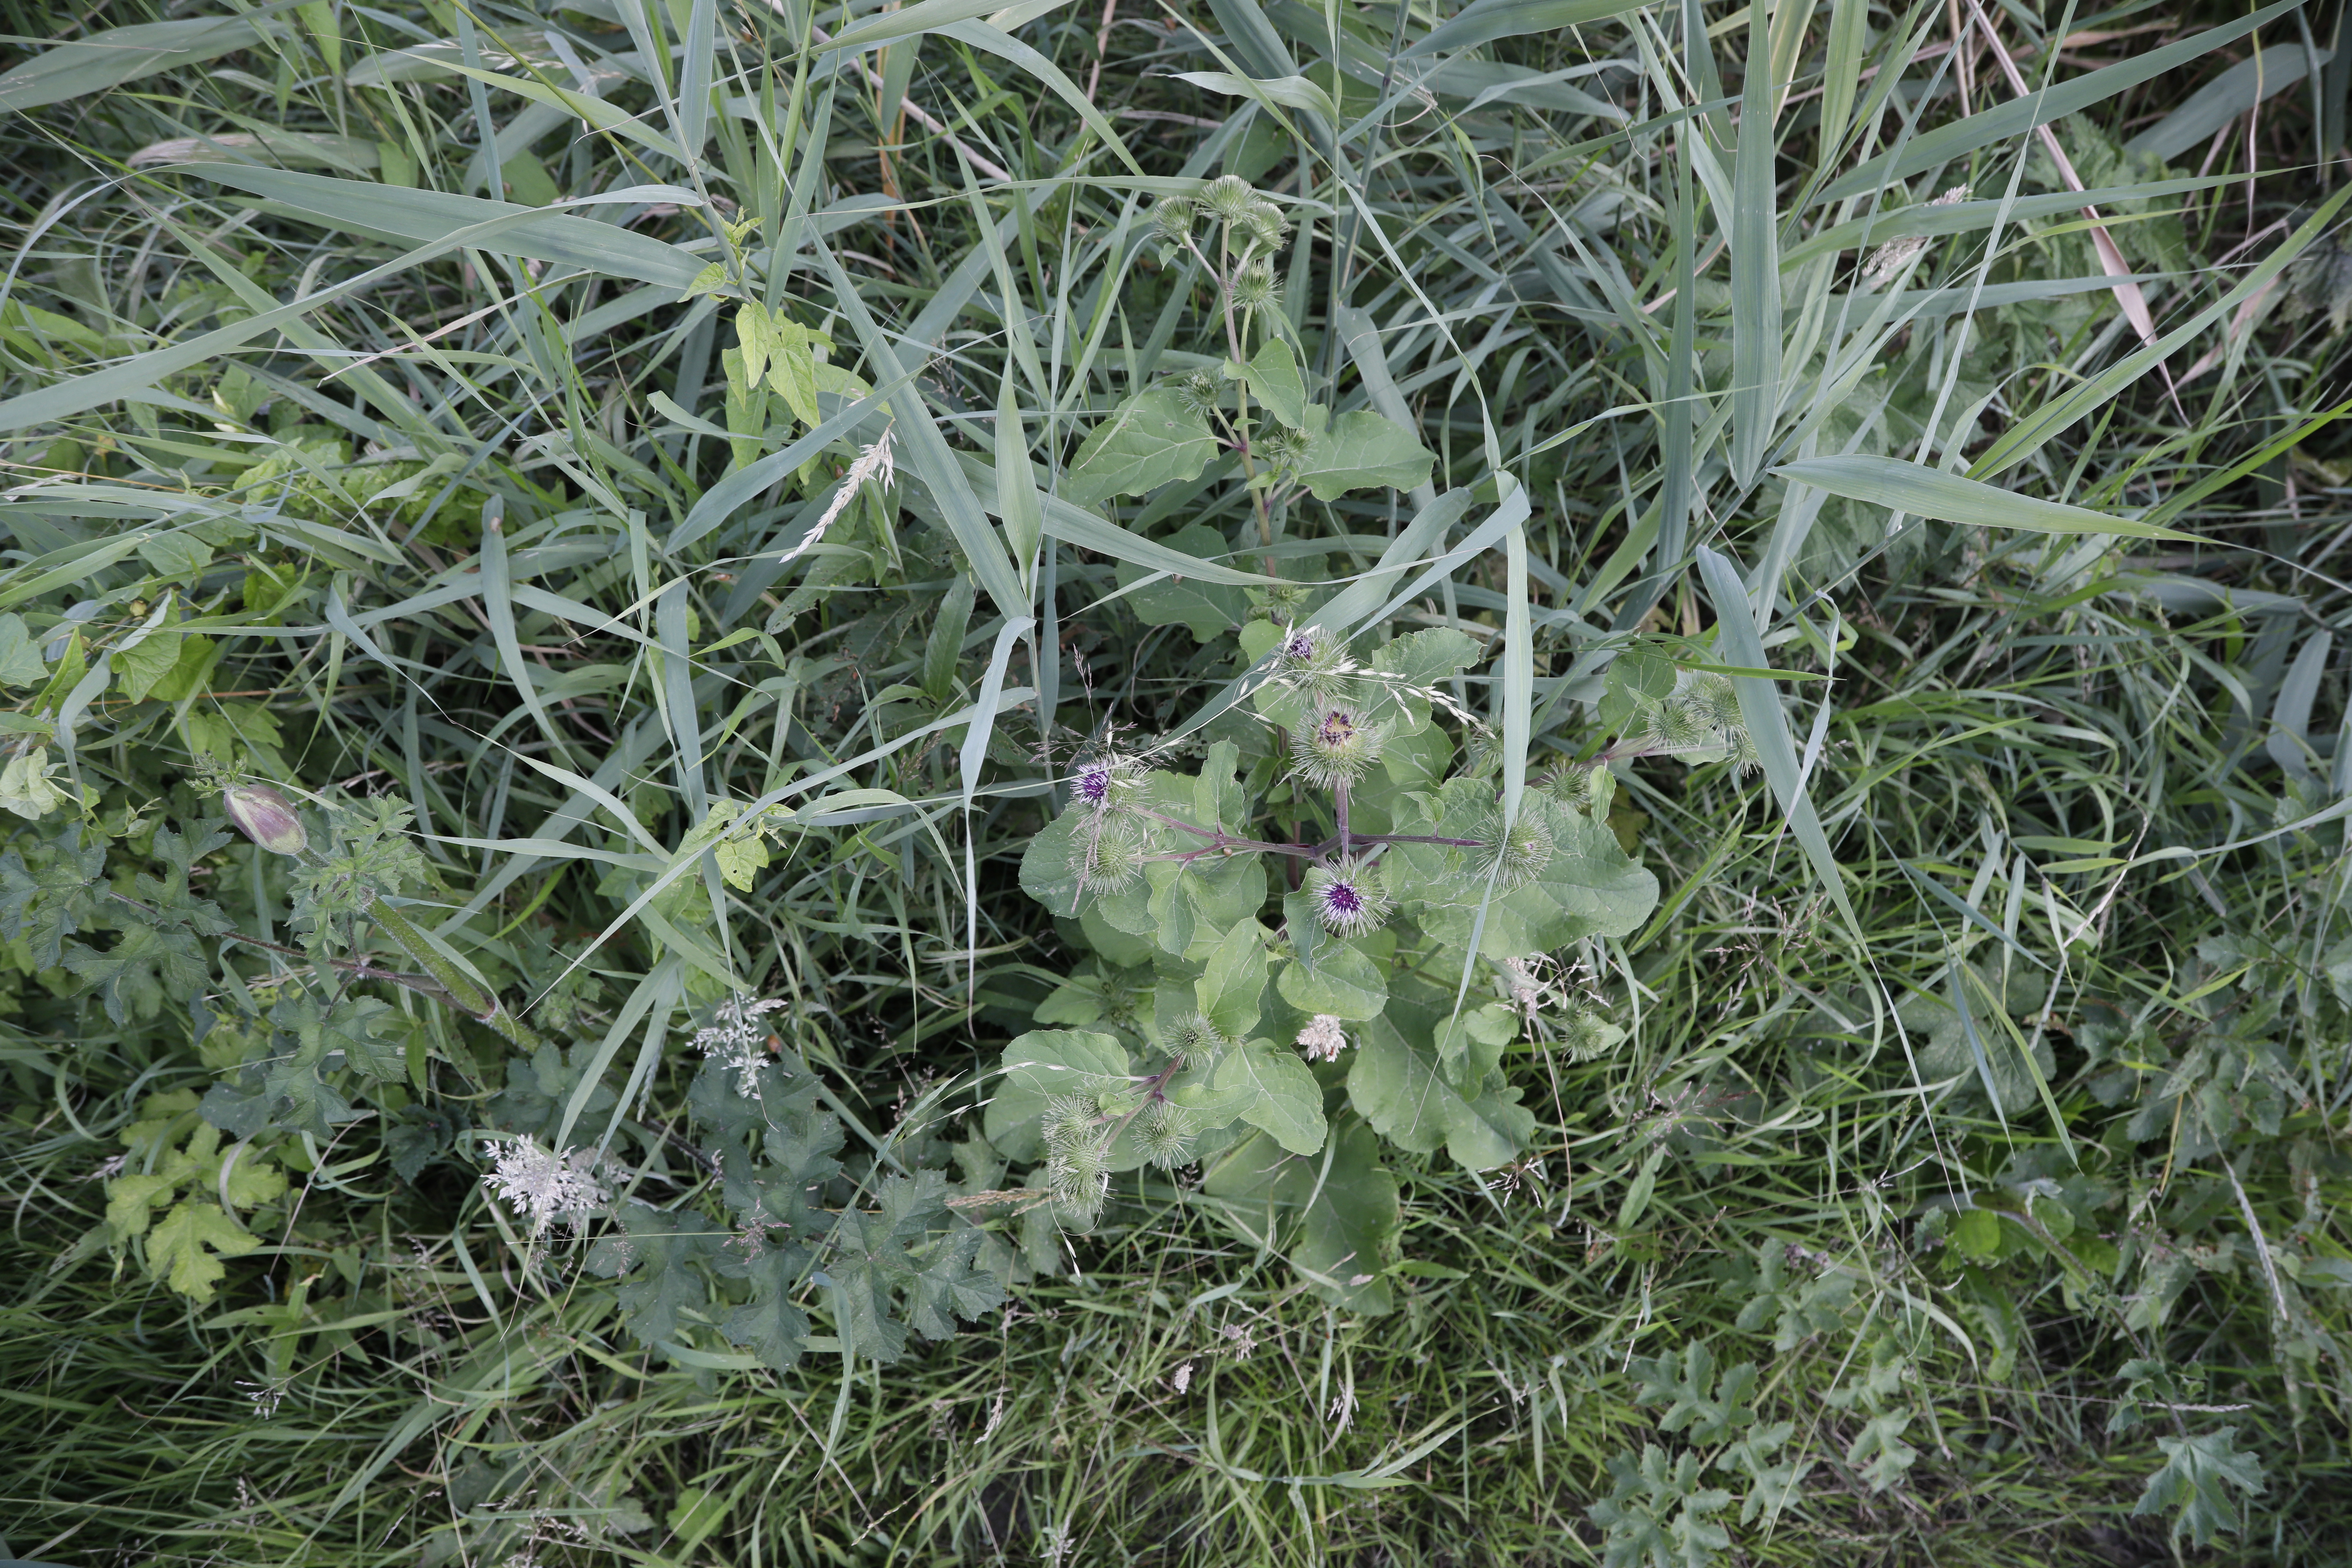
Plant species: Arctium lappa